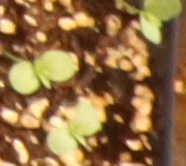
Label: Flax